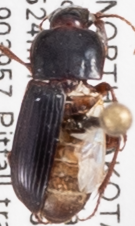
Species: Harpalus ventralis
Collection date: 2022-07-12 04:00:00
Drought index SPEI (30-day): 1.514
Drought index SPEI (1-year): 0.47
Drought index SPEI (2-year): -1.13